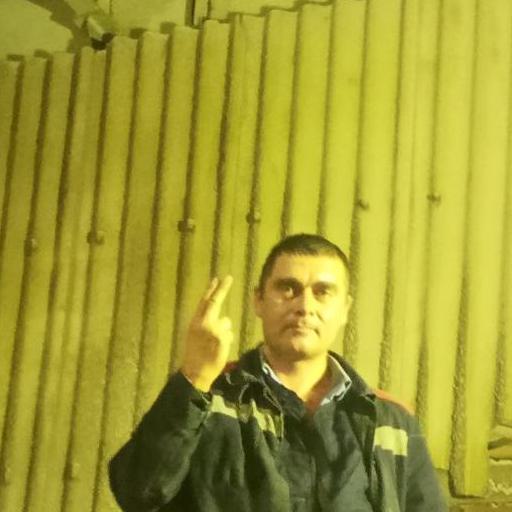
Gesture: two_up_inverted